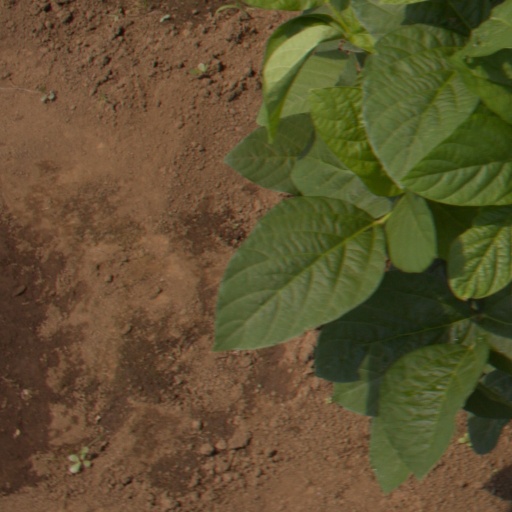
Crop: soybean